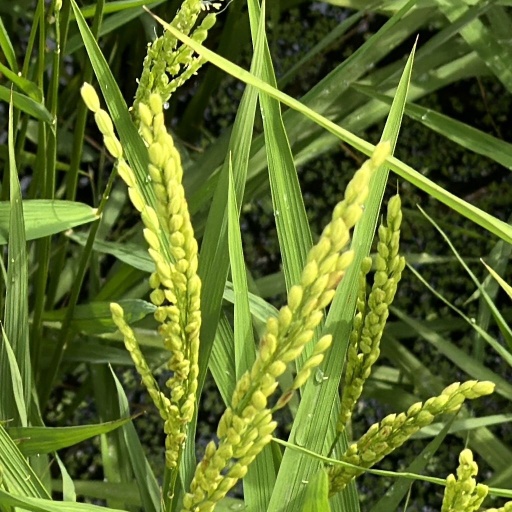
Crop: rice